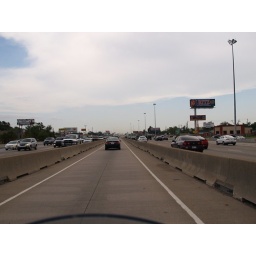
Houston Texas My driving a motorcycle in the HOV lane with car traffic all around  2009 traffic